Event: Nepal Earthquake
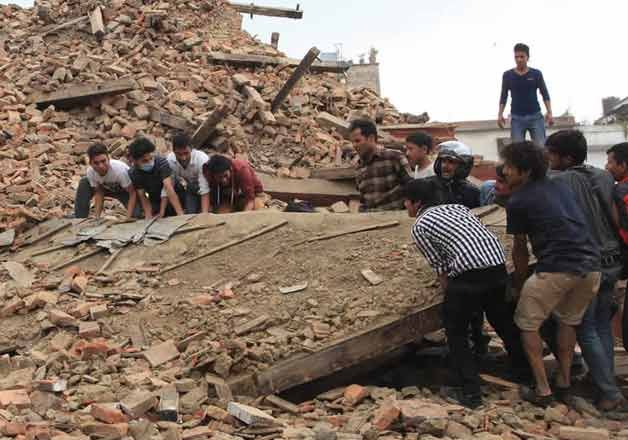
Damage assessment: damage